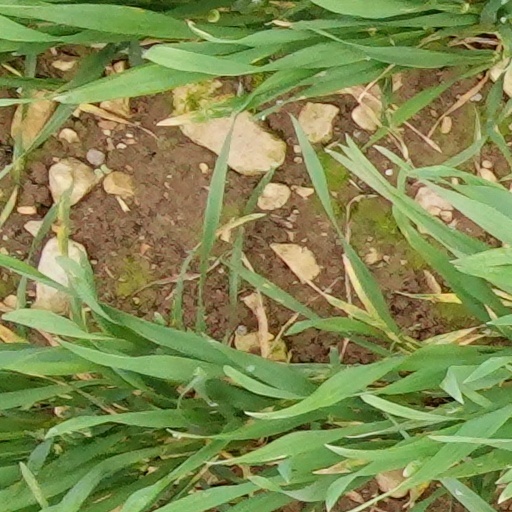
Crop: wheat